2022 Winter Olympics

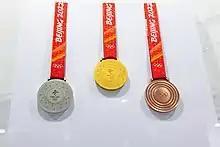
Medals of 2022 Winter Olympics

Norway finished at the top of the medal table for the second successive Winter Olympics, winning a total of 37 medals, of which 16 were gold, setting a new record for the largest number of gold medals won at a single Winter Olympics. Germany finished second with 12 golds and 27 medals overall. United States finished third with 9 golds and 25 medals overall, and the host nation China finished fourth with nine gold medals, marking their most successful performance in Winter Olympics history. The team representing the ROC ended up with the second largest number of medals won at the Games, with 32, but finished ninth on the medal table, as only five gold medals were won by the delegation. Traditional Winter powerhouse Canada; despite having won 26 medals, only four of them were gold, resulting in a finish outside the top ten in the medal table for the first time since 1988 (34 years).